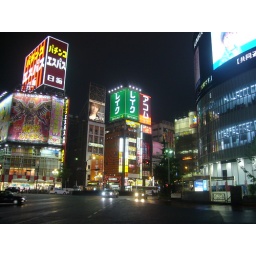
the red sign on the left was the one flashing in my hotel room window when i was here in 2003.